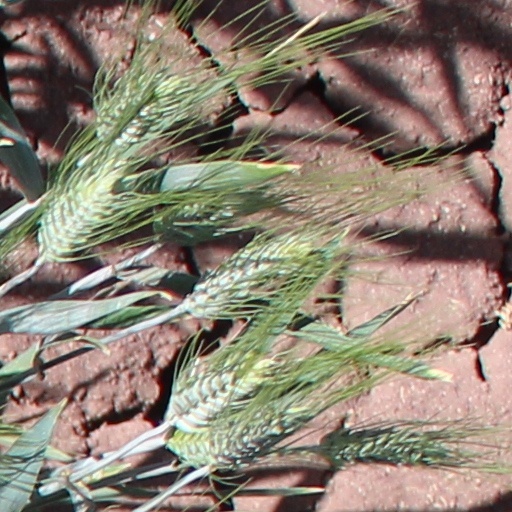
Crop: wheat